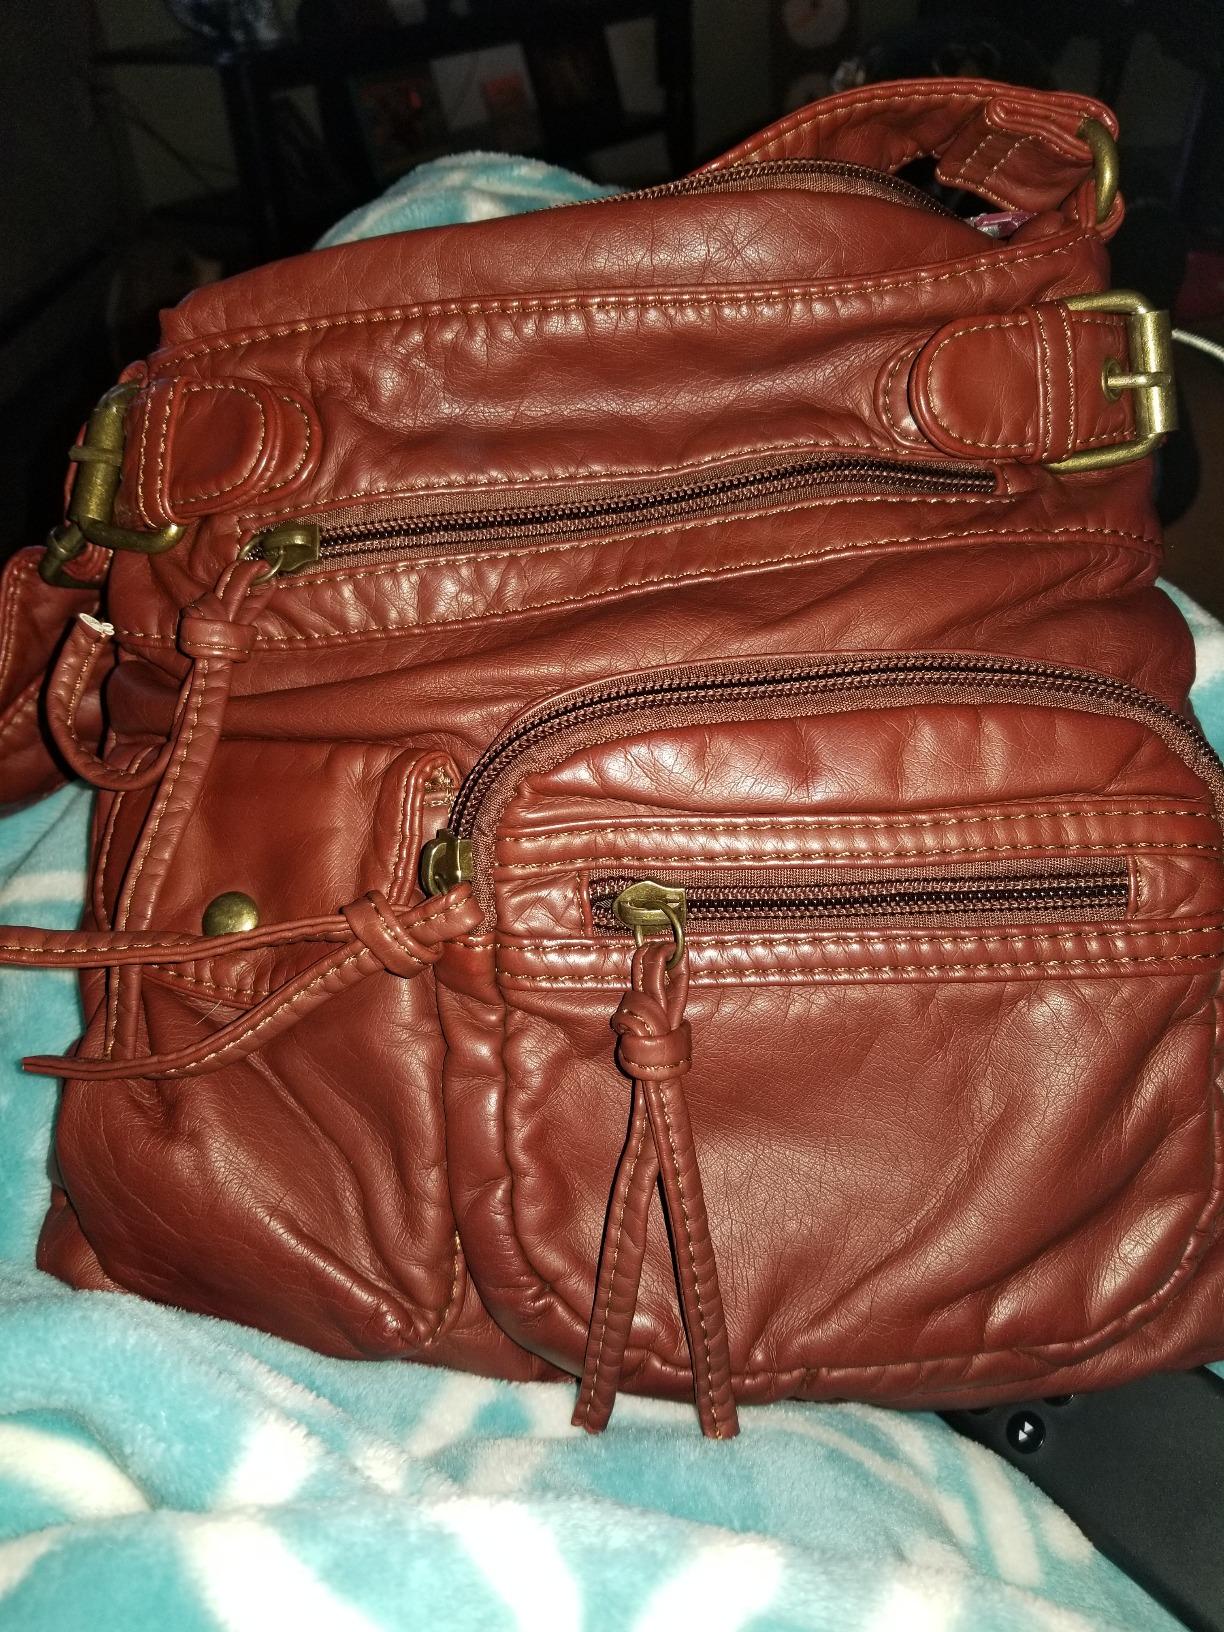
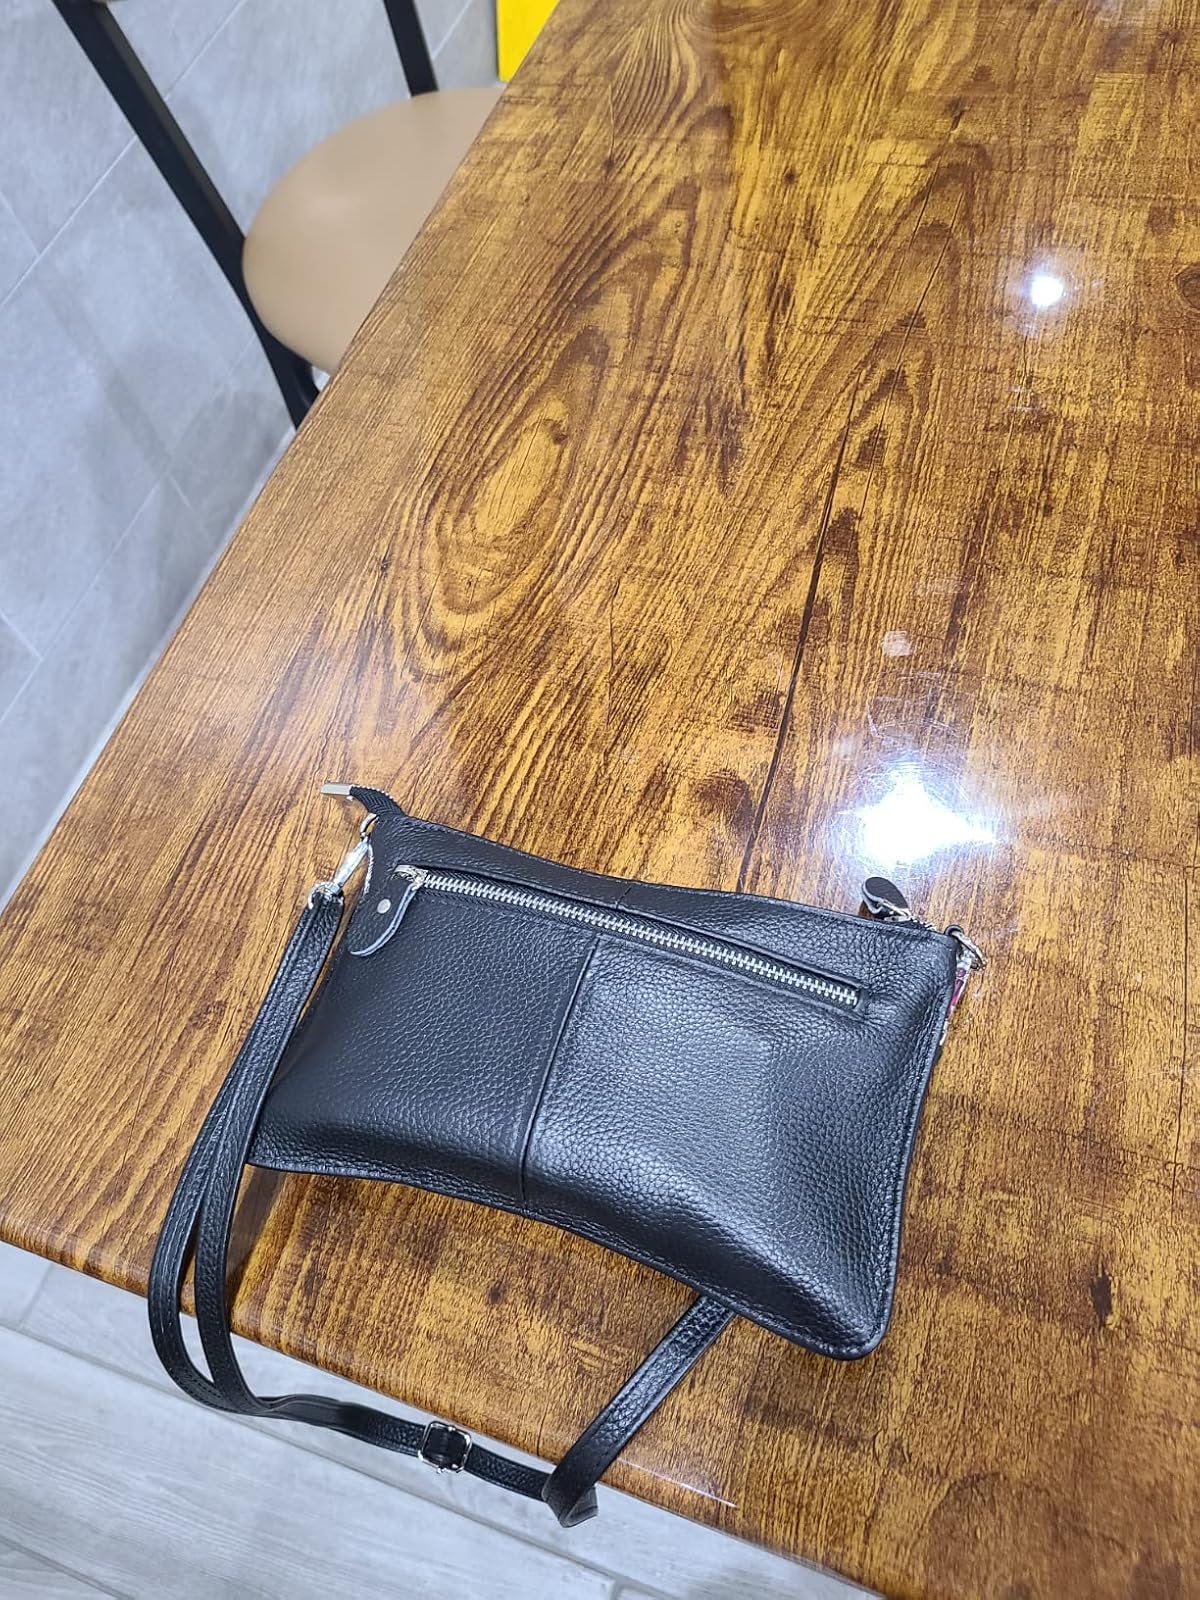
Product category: accessories_handbag
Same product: no